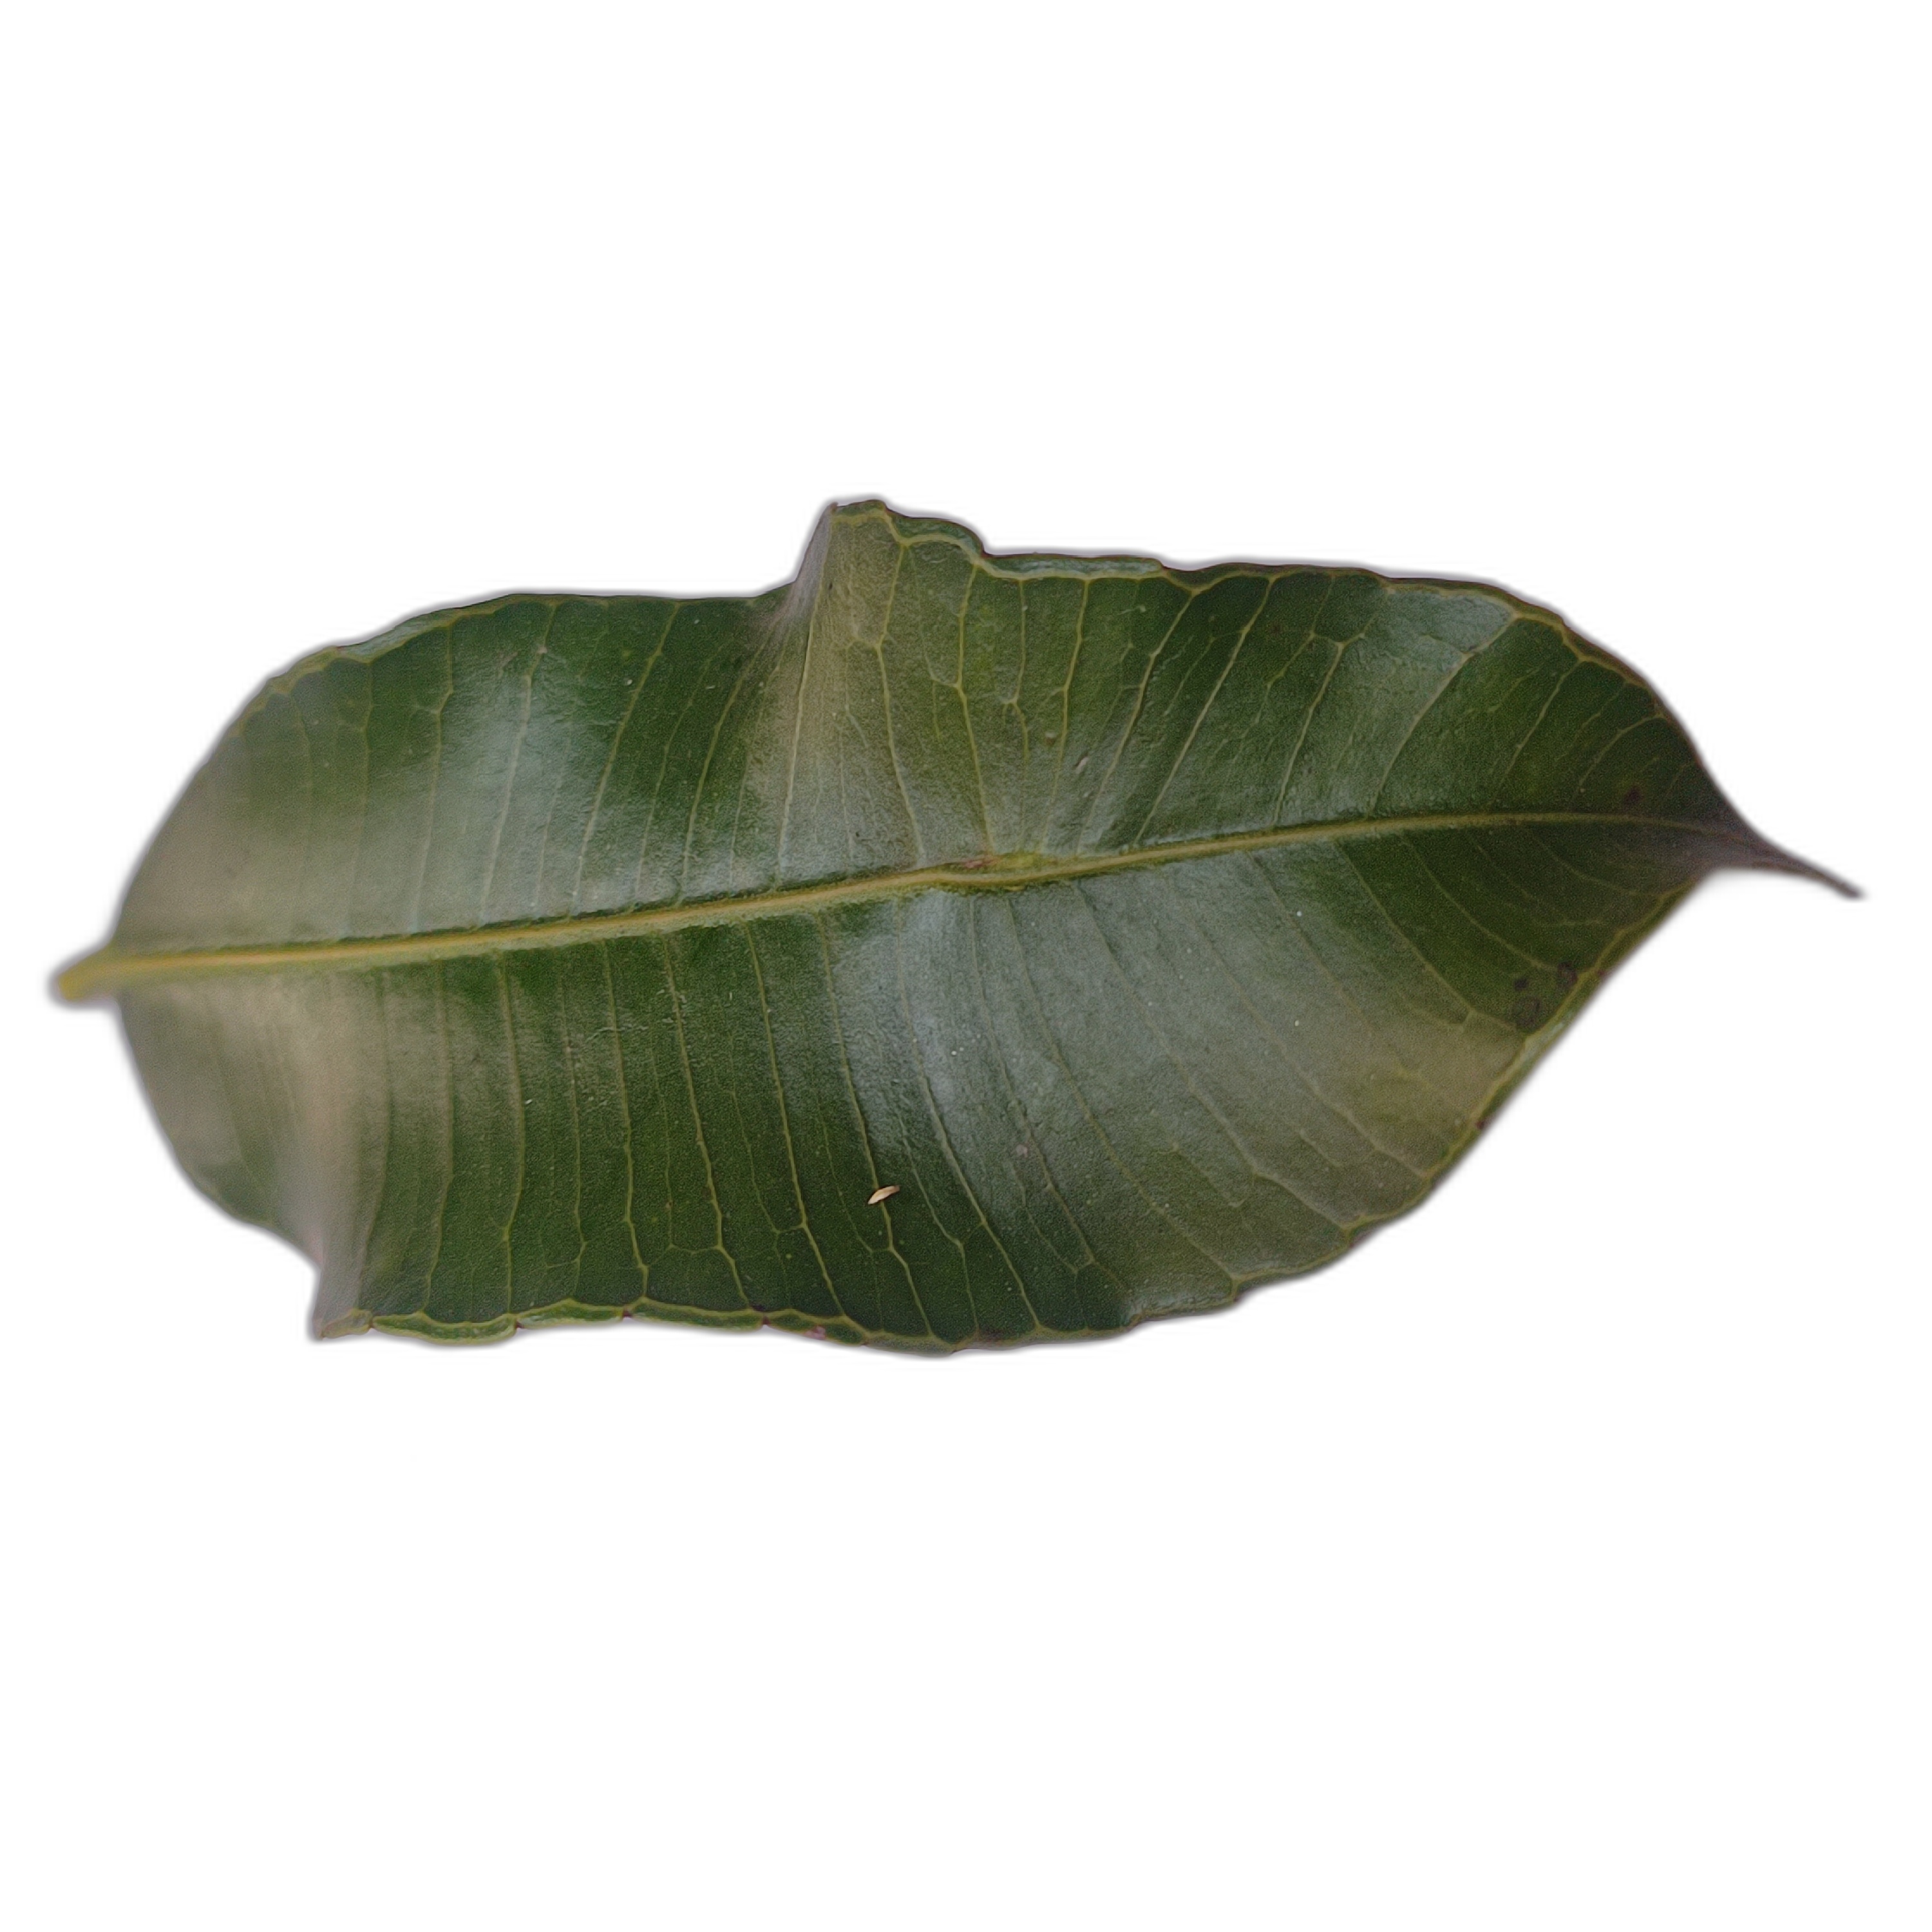
Label: healthy